Little Jack Sheppard

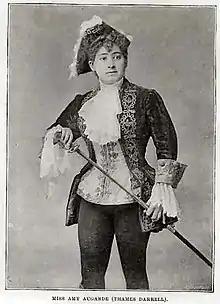
Amy Augarde as Thames Darrell in the revival of "Little Jack Sheppard" (1894)

"Little Jack Sheppard" opened at the Gaiety Theatre in London on 26 December 1885 and ran for 155 performances. It featured Nellie Farren as Jack Sheppard, Fred Leslie as Jonathan Wild, David James as Blueskin and Marion Hood as Winifred Other cast members included Willie Warde (who also choreographed the dances) and Sylvia Grey. The production marked the first appearances at the Gaiety of David James and Fred Leslie, and it was Marion Hood's first appearance in burlesque. Leslie introduced parodic elements caricaturing Oscar Wilde into his portrayal of Jonathan Wild In June 1886, the production was moved from the Gaiety to the less fashionable Grand Theatre, Islington, to make way for Henry E. Dixey's company. A new cast was engaged for the Islington production, while a touring company including most of the original principals took the piece around the English provinces. In December 1886, the touring company, still led by Farren and Leslie, returned to London and took over at the Grand Theatre.